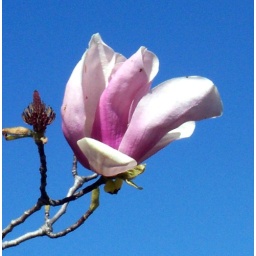
Japanese magnolia (tulip tree) blossom against the blue sky